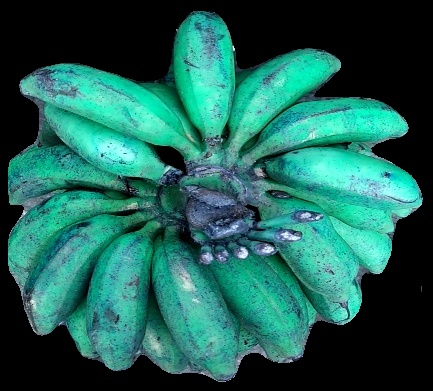
Variety: rasbale
Grade: grade3